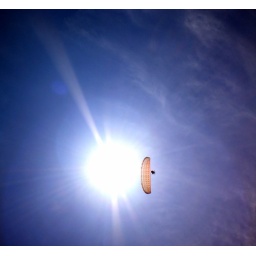
up up in the flying machine